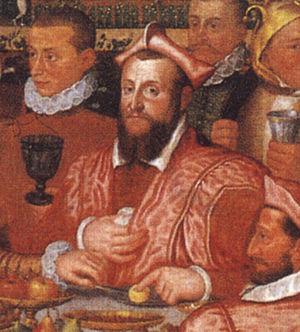
Mark Sittich von Hohenems, ou Marcus Sitticus Altemps est un cardinal allemand du XVIᵉ siècle. Sa mère est la sœur du pape Pie IV et il est le cousin des cardinaux Gianantonio Serbelloni et Carlo Borromeo.